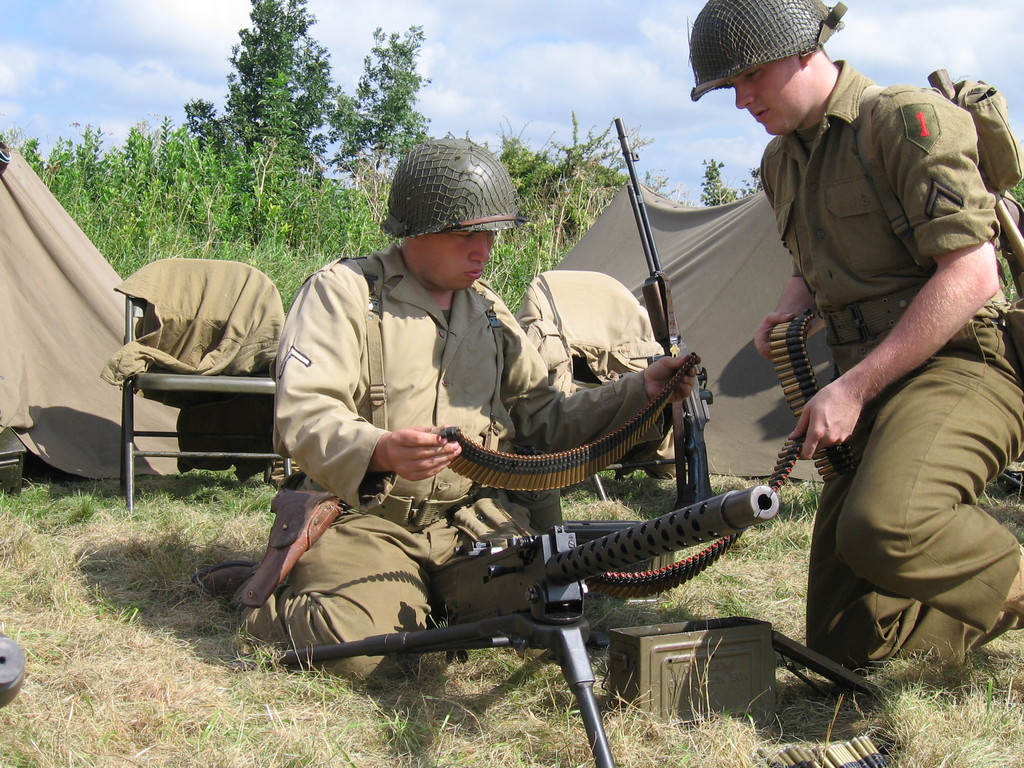
Label: others